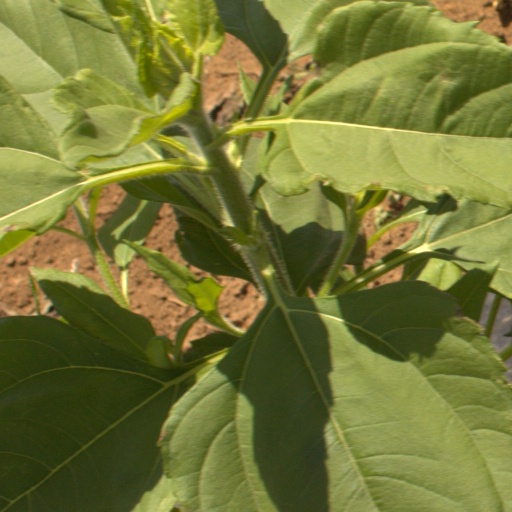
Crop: Jerusalem artichoke